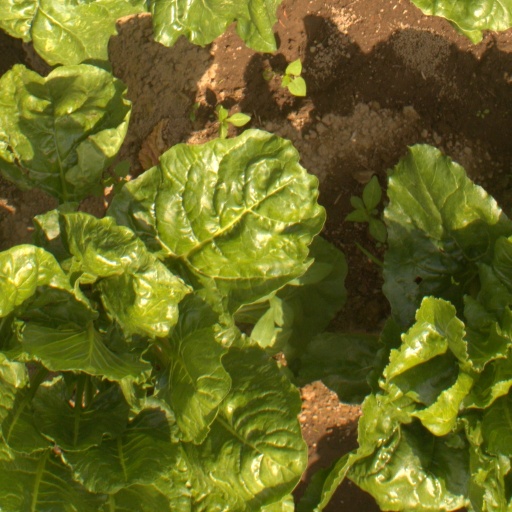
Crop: sugar beet